Asian Australians

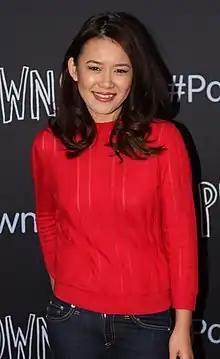
Natalie Tran, Australian YouTuber, actress, and comedian

During the 1870s and 1880s, the trade union movement in Australia raised concerns about the impact of foreign labour particularly from Asia, on the lives of Australian workers. These concerns, fuelled by anxieties about economic competition and cultural differences, led to calls for restrictions on immigration. While some argued that Asian labourers were essential for development in tropical regions, union pressure ultimately led to the introduction of legislation between 1875 and 1888 aimed at curbing Chinese immigration. These policies, though motivated by a mix of economic and social factors, also contributed to the marginalization and exploitation of non-European workers, including Asian and Chinese immigrants, by limiting their access to better wages and working conditions.